Hadendoa

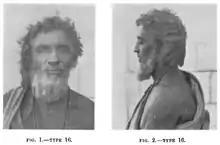
Hadendowa man, Sudan, 1913, by C. G. Seligman

The southern Beja were part of the Christian kingdom of Axum during the sixth to fourteenth centuries.